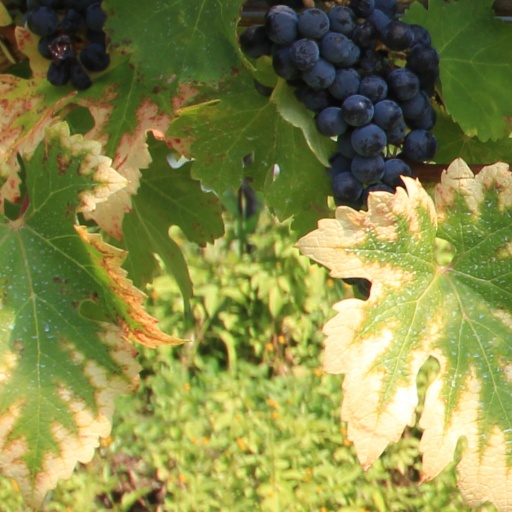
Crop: grape